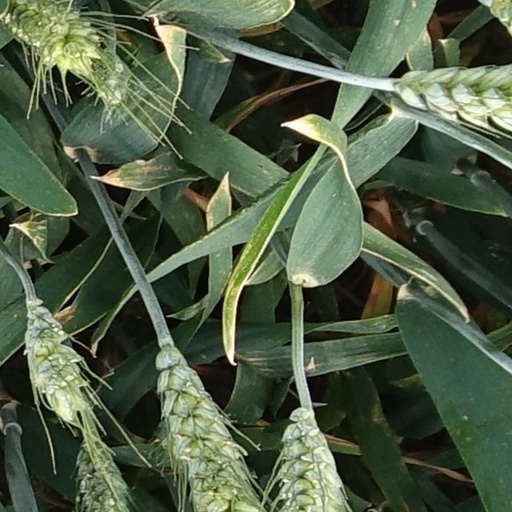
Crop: wheat